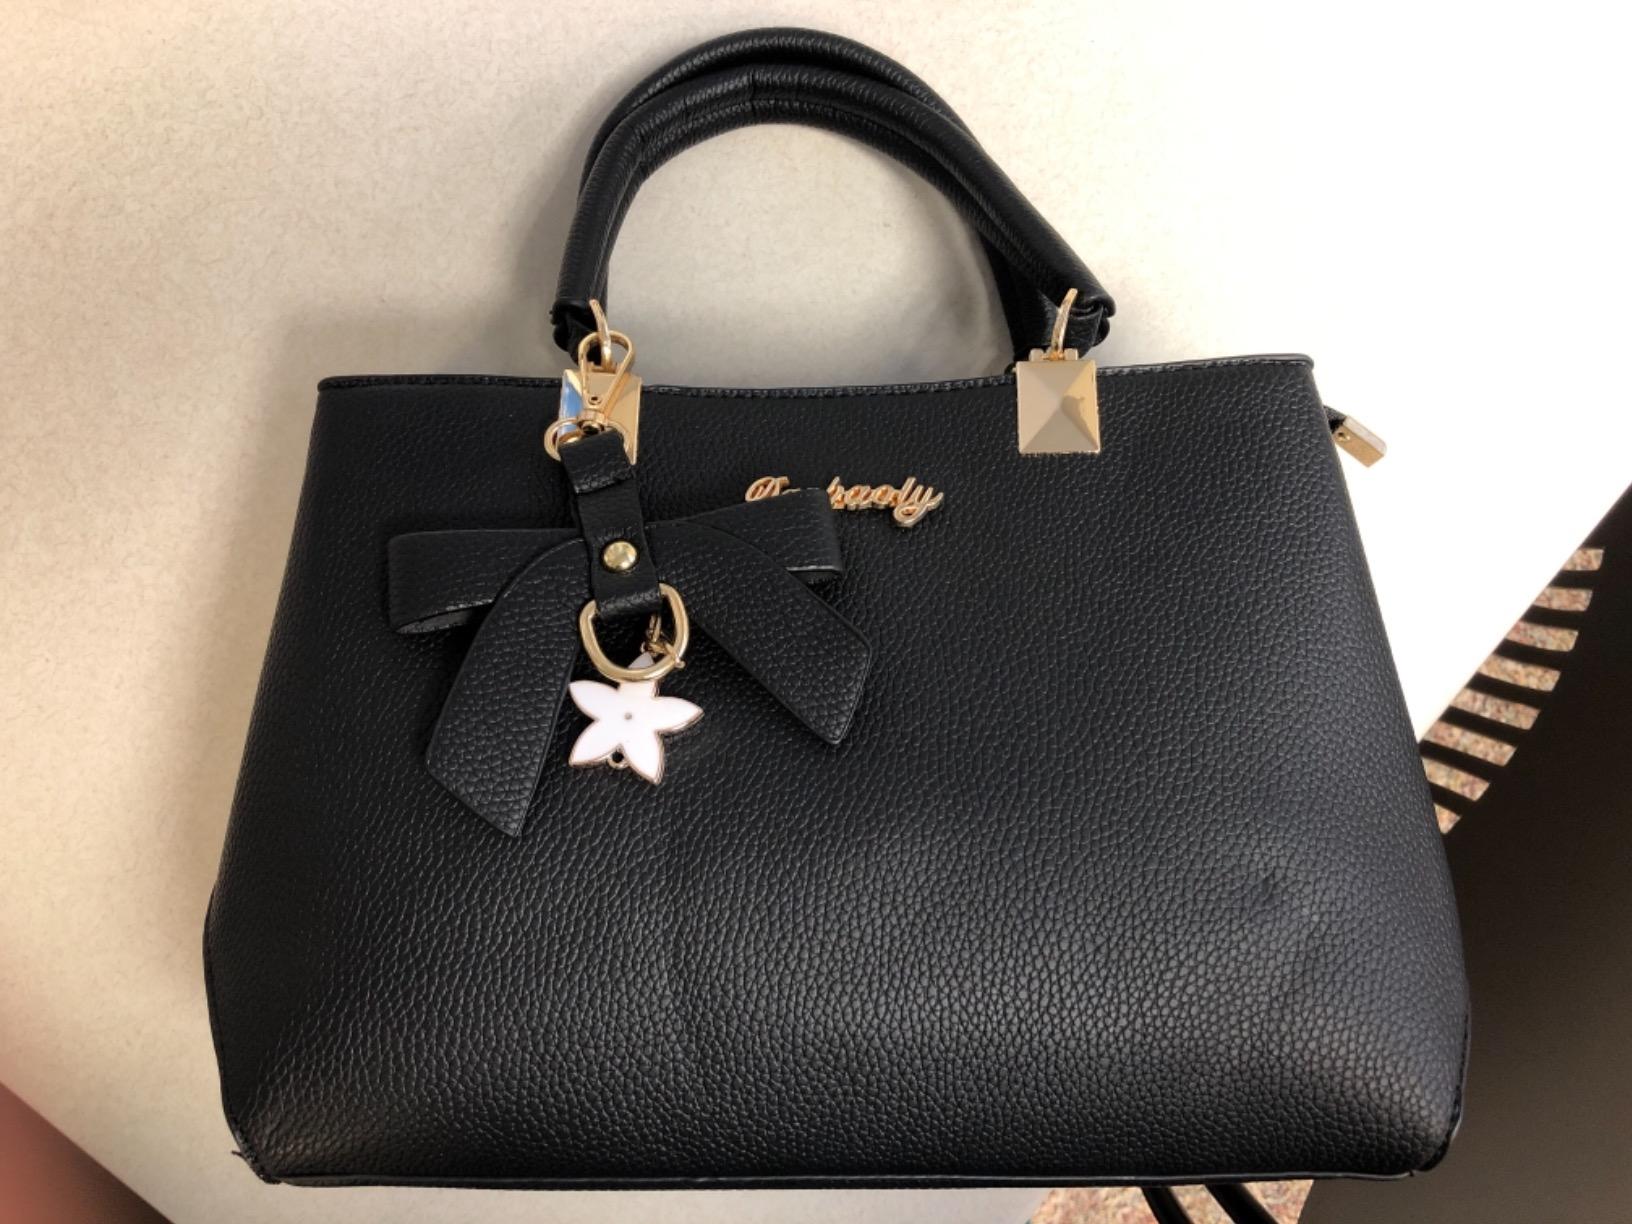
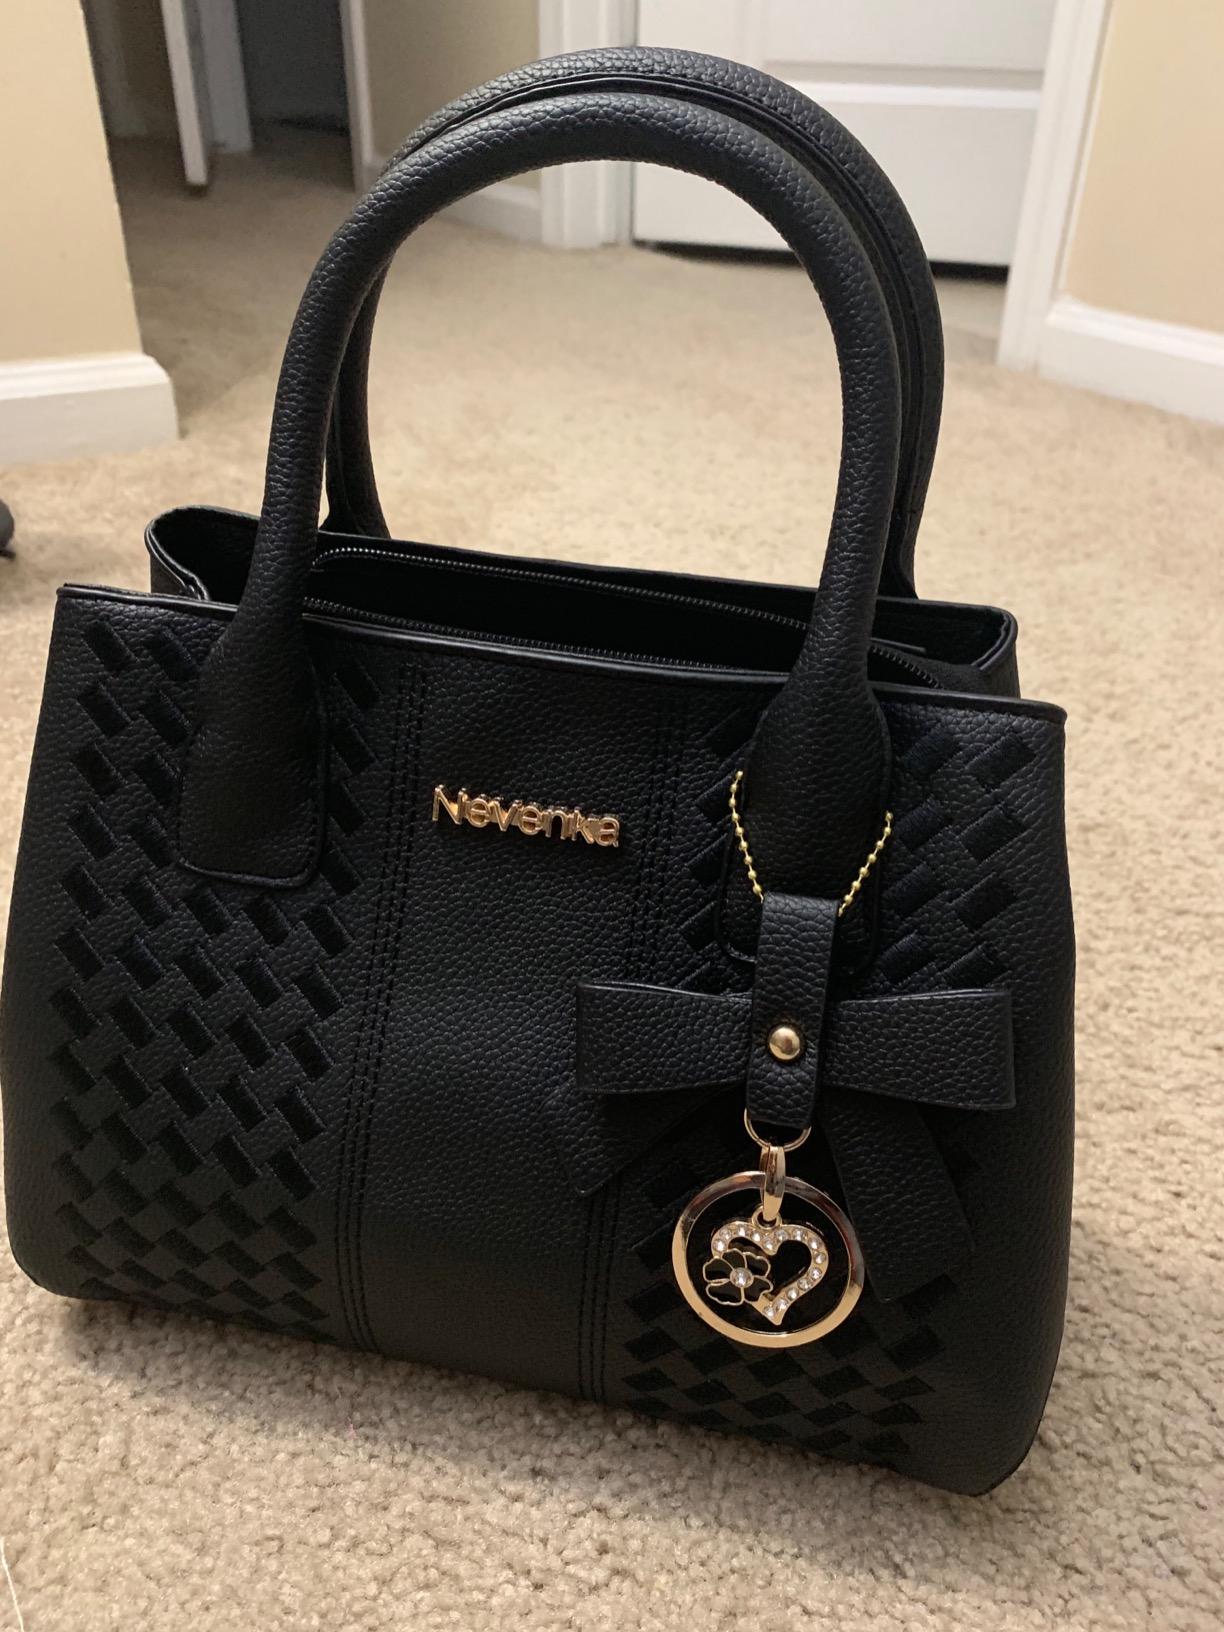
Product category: accessories_handbag
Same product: no